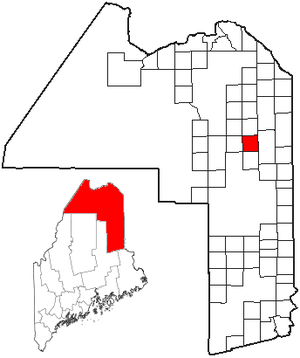
Mapleton est une ville située dans l’État américain du Maine, dans le comté d’Aroostook.